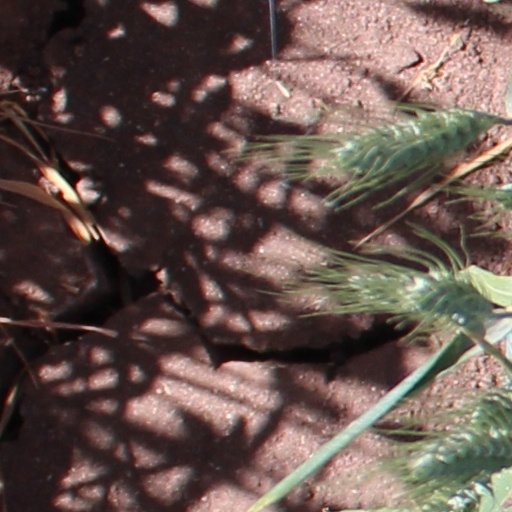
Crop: wheat